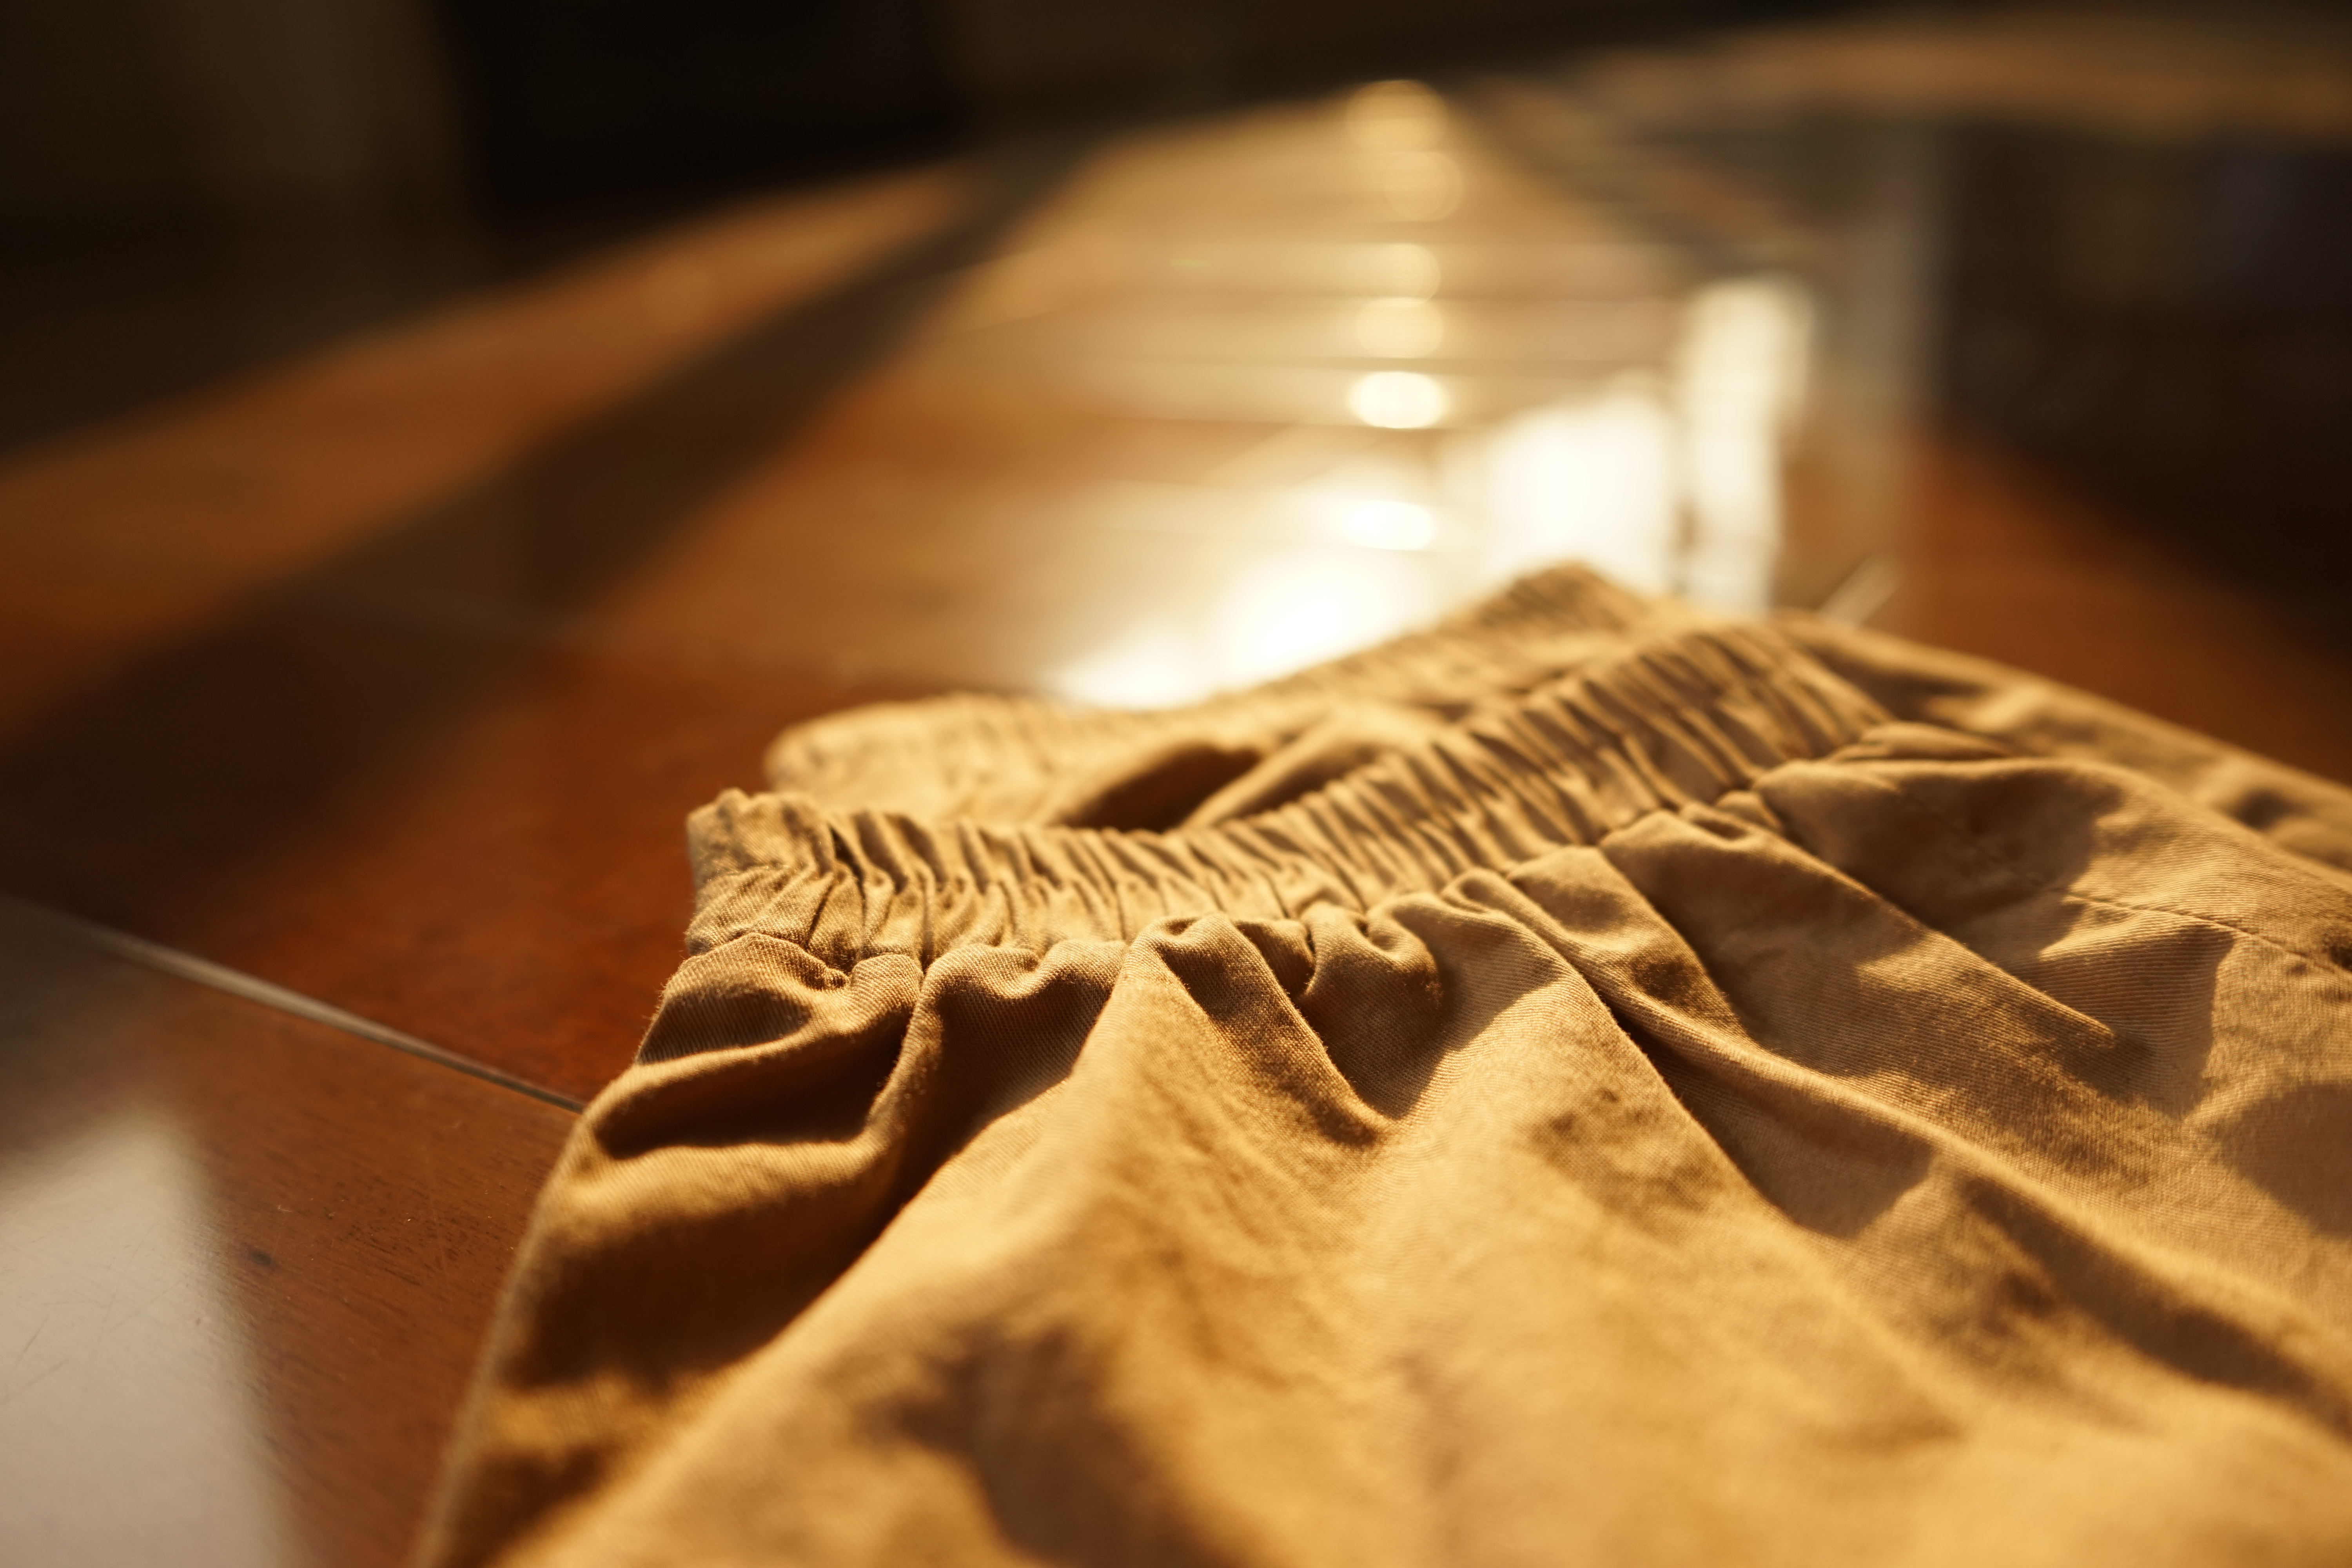
hand, wood, sunshine, sunset, leaf, close up, pants, art, beautiful, carving, shape, macro photography